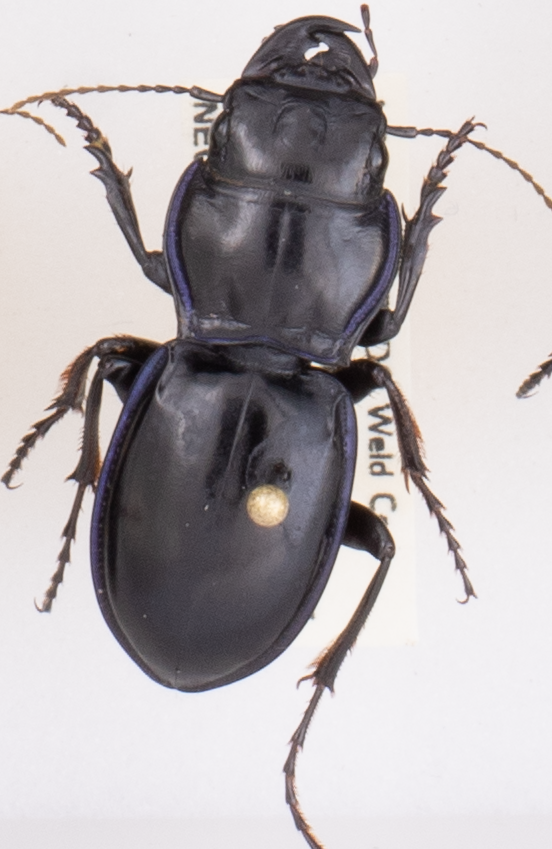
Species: Pasimachus elongatus
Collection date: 2020-08-05
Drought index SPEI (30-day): -0.884
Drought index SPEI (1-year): -0.71
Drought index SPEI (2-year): -0.058